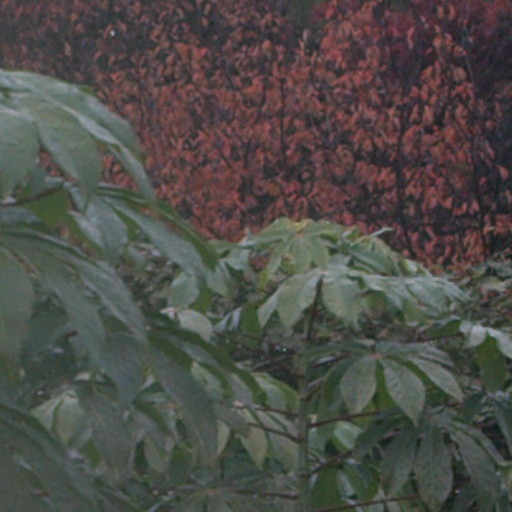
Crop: cassava